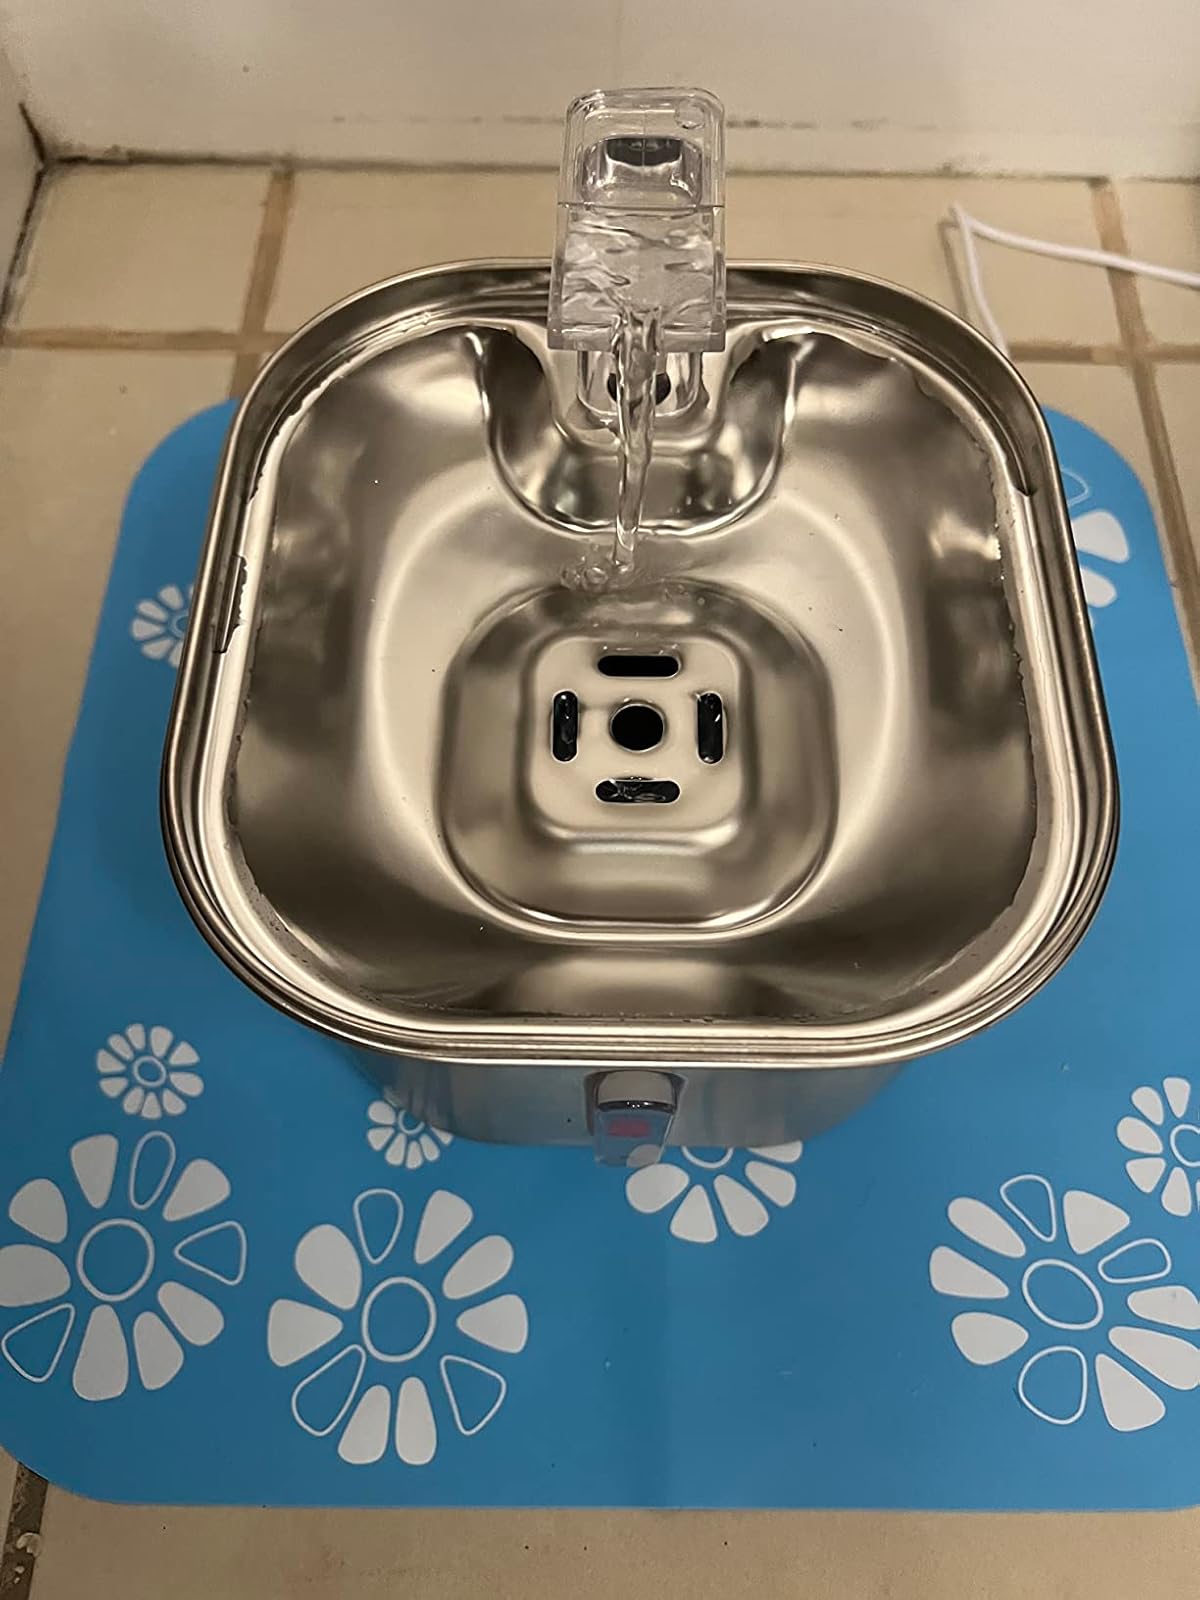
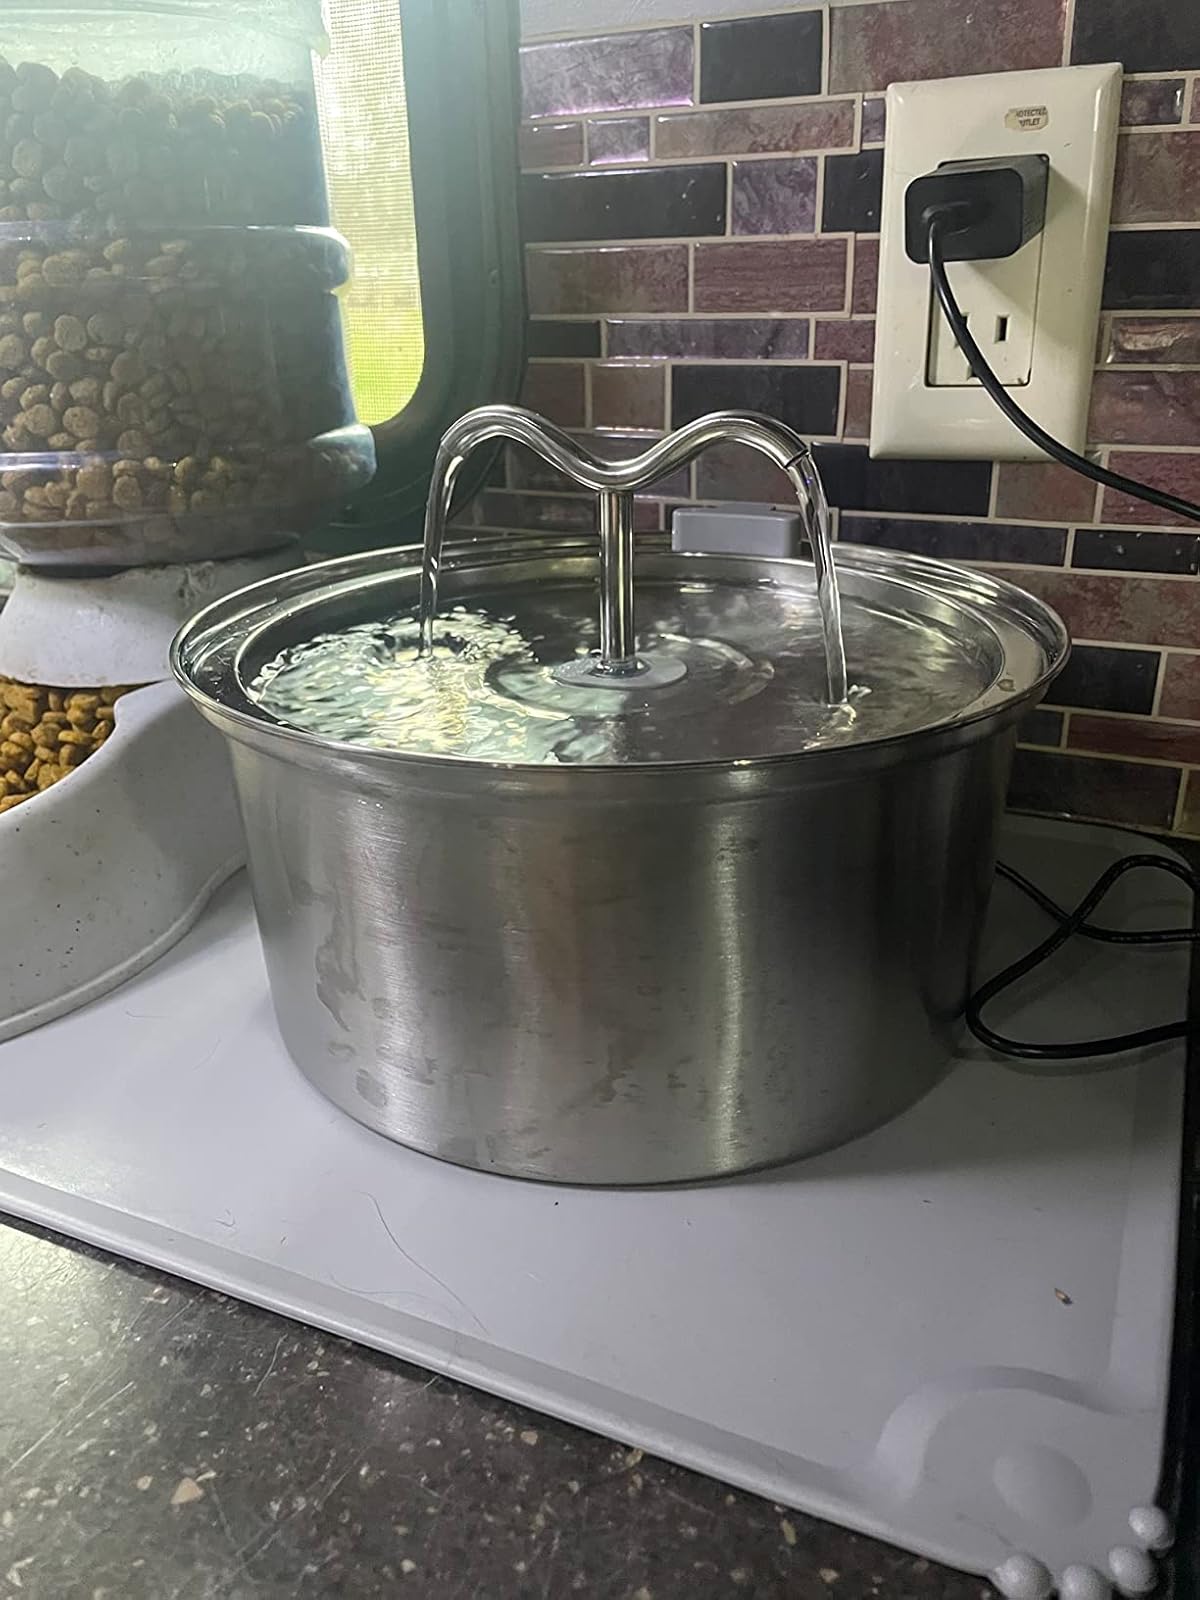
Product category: items_bowl
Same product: no